Obermehnen

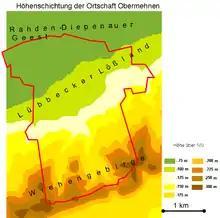
The topography of Obermehnen

Obermehnen is a village in the German state of North Rhine-Westphalia in the county of Minden-Lübbecke. The village belongs administratively to the town of Lübbecke.